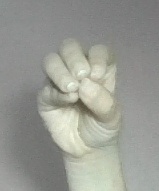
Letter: ha